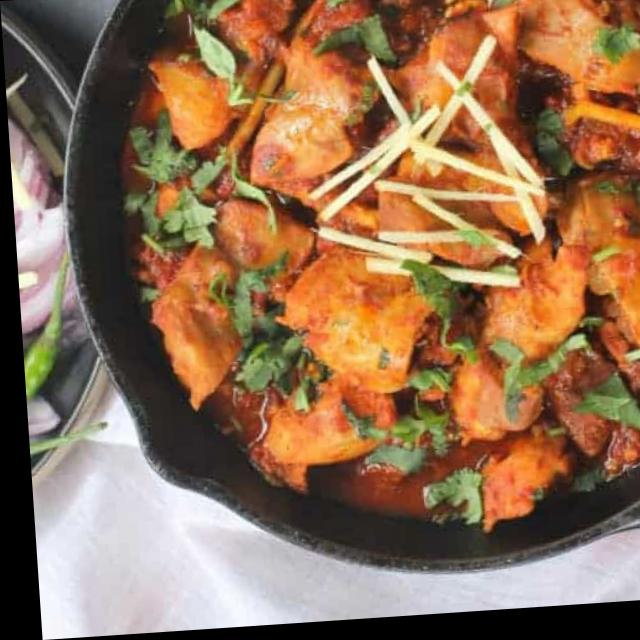
Dish: aloo_gobi